Jazep Drazdovič

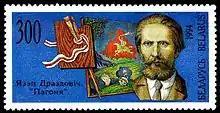
Jazep Drazdovič on a 1994 stamp

Jazep was born on October 13, 1888, in the village of Punki, Dzisna County, Vilna Province, in the family of an impoverished nobleman. When he was two, his father died; Jazep and his five brothers were raised by their mother, and soon the family was left without land and a home. The family often had to change their place of residence, renting land. Drazdovich began his studies with a private teacher, then he studied at the Dzisna Gymnasium, and in 1906 moved to Vilnius, where he entered the art school of the famous Russian painter Ivan Trutnev, which he graduated in 1908. Drazdovich worked in art workshops and planned to go abroad to earn money.